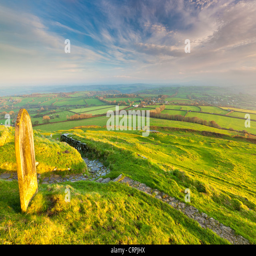
view on top of a city over the rural landscape